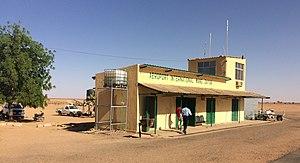
Agadez ou Agadès est la plus importante ville du Nord du Niger, située entre le Sahara et le Sahel.
L'aéroport international Mano Dayak d’Agadez est un aéroport situé à Agadez au Niger.